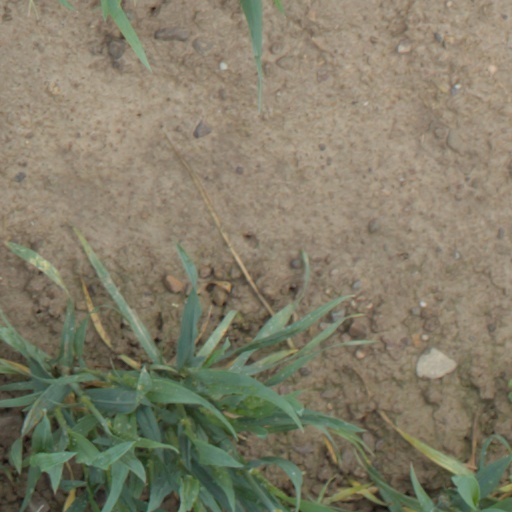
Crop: wheat